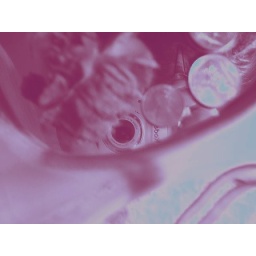
thought I would mess with my reflection in a mirror with coins and a flower on it.Post Processing: me